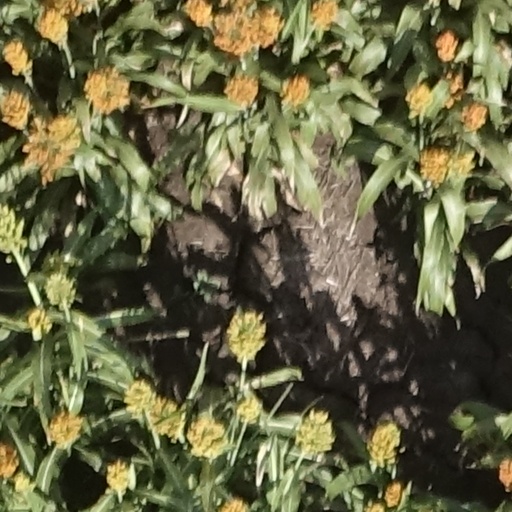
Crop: sorghum